Newcastle Waters Station

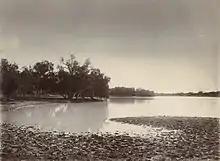
Newcastle Waters

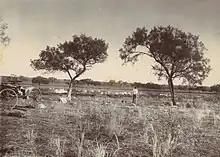
Newcastle Waters Camping Ground

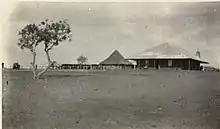
Newcastle Waters Station homestead 1930

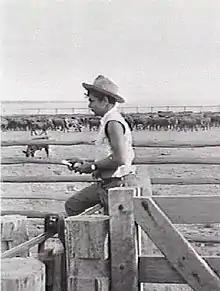
Stockman with Newcastle Waters steers at No.7 dip

Newcastle Waters Station is a pastoral lease between Alice Springs and Darwin, supporting about 45,000 cattle in a notably well-watered area of 10,353 square kilometres. Kerry Packer was once a partner in the station, and sent his son James to work there for a year.